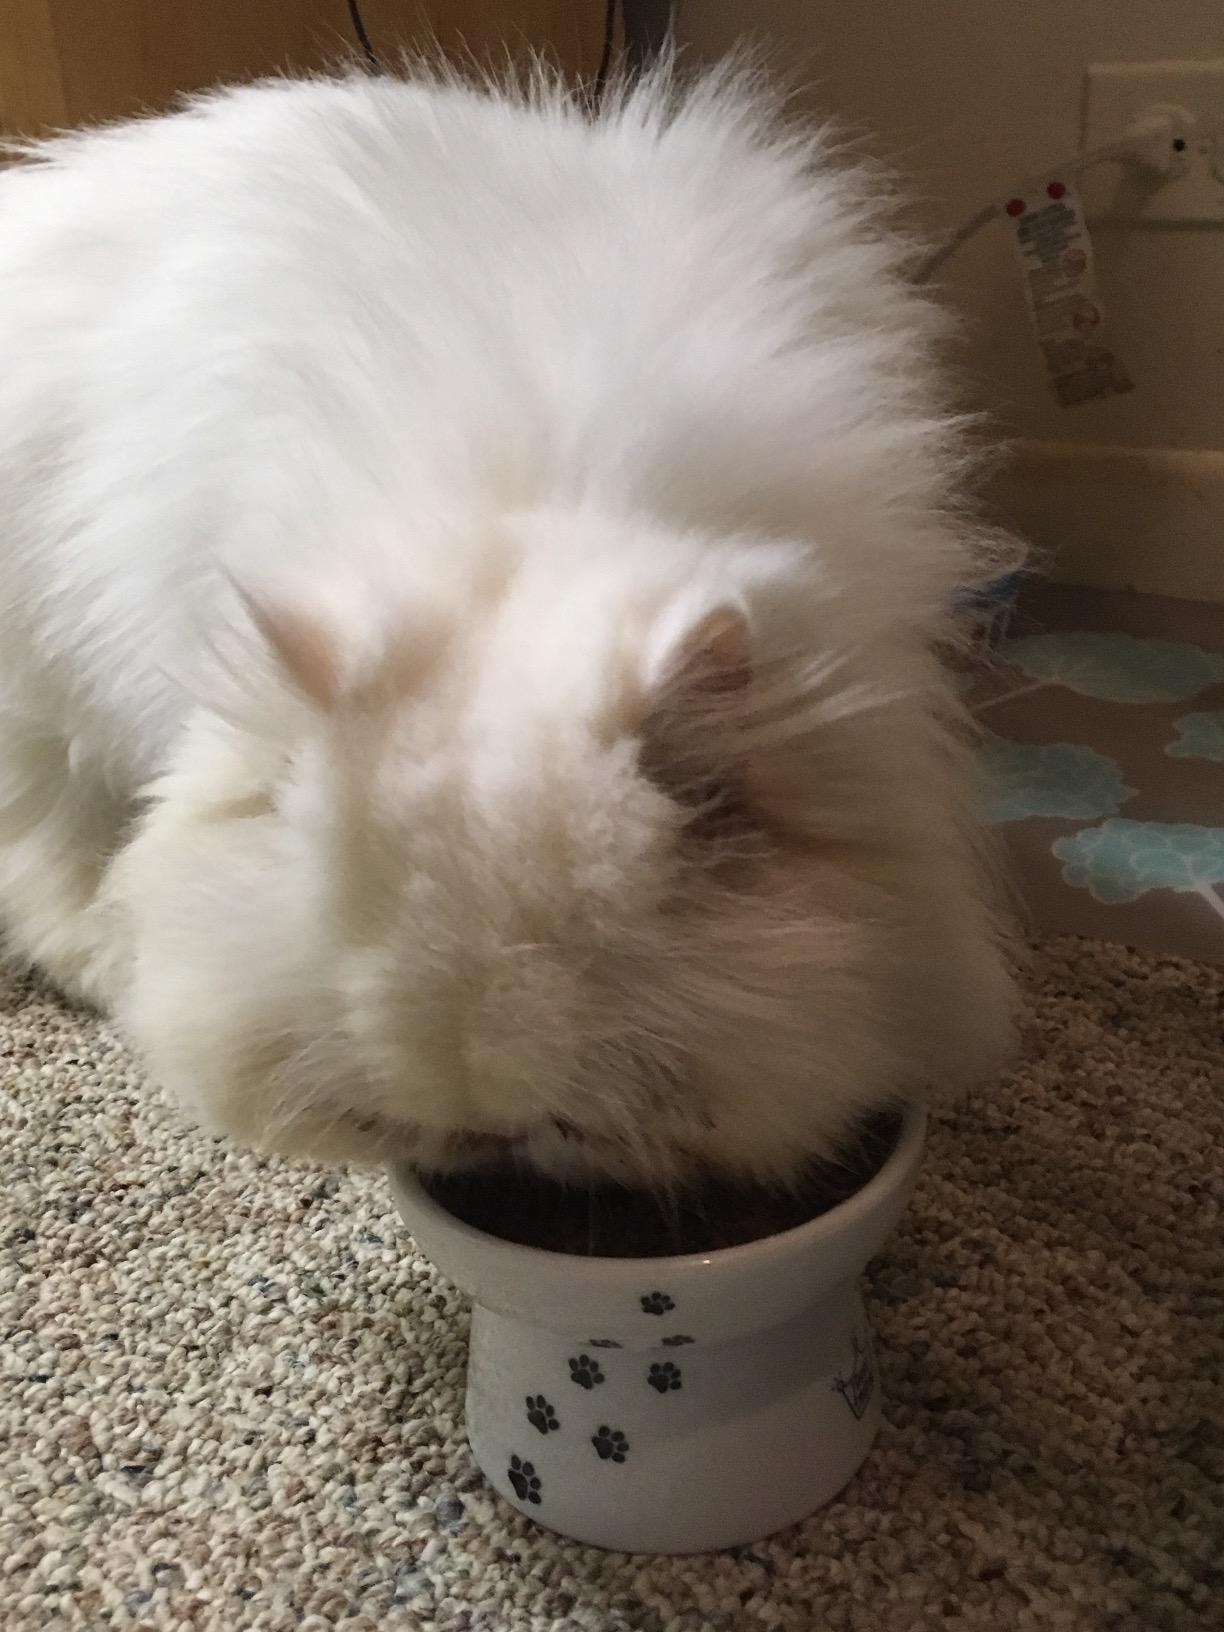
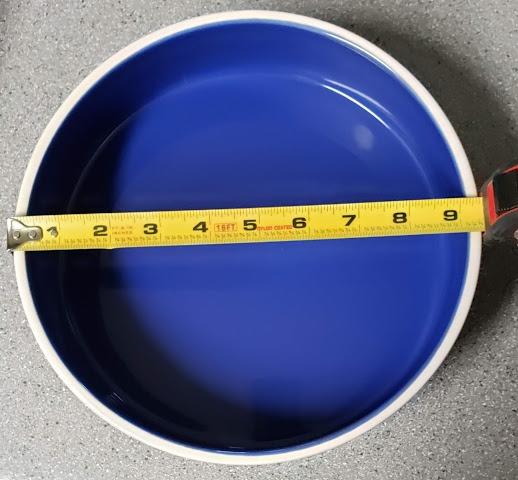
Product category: items_bowl
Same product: no